Klemens Stefan Sielecki

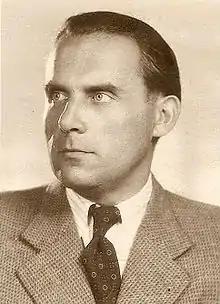
Klemens Stefan Sielecki (1940's)

Klemens Stefan Sielecki (December 8, 1903 in Stanisławów, Austria-Hungary – July 14, 1980 in Kamień Pomorski, Poland) was a Polish engineer and technical director of the first Polish Locomotive Factory Fablok in Chrzanów in the post-war years until 1964.